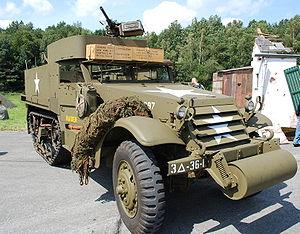
L'armée salvadorienne est la branche terrestre et la plus importante des Forces armées du Salvador. Elle englobe des unités de niveau brigade d'infanterie dans les principales villes du pays et des détachements plus petits de niveau régiment dans les villes de plus petite taille.